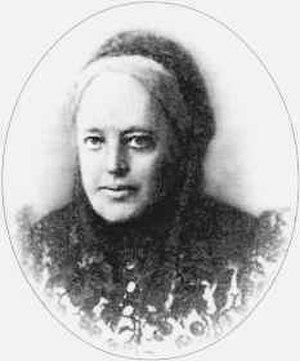
Vera Jelikhovskaïa, née le 17 avril 1835 à Ekaterinoslav et morte le 5 mai 1896 à Saint-Pétersbourg, est une écrivain russe, dont la plus grande part de l'œuvre consiste en histoires pour enfants.